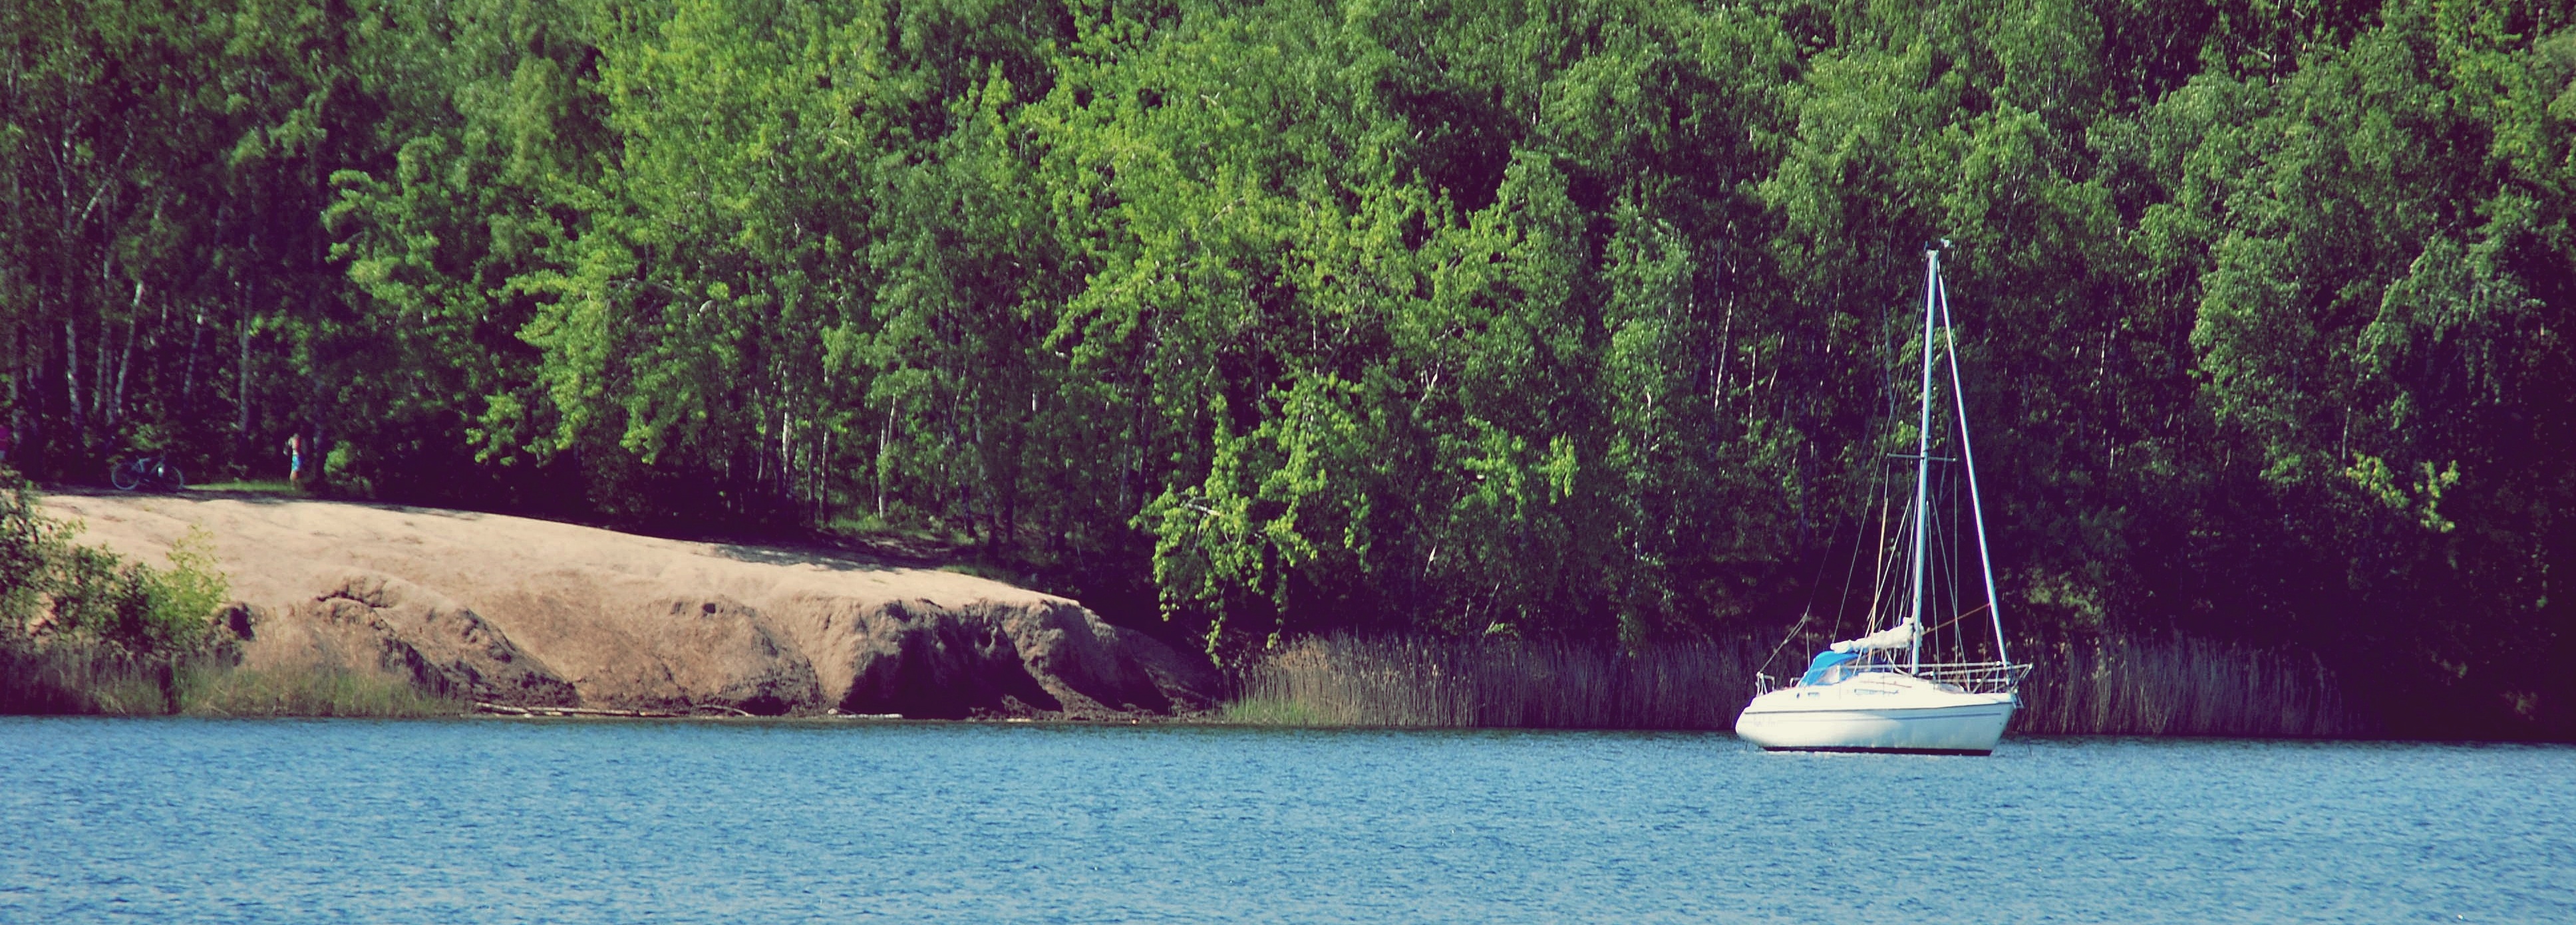
beach, landscape, water, nature, light, boat, lake, river, summer, boot, vehicle, yacht, bay, colorful, bank, leipzig, kulkwitzer see